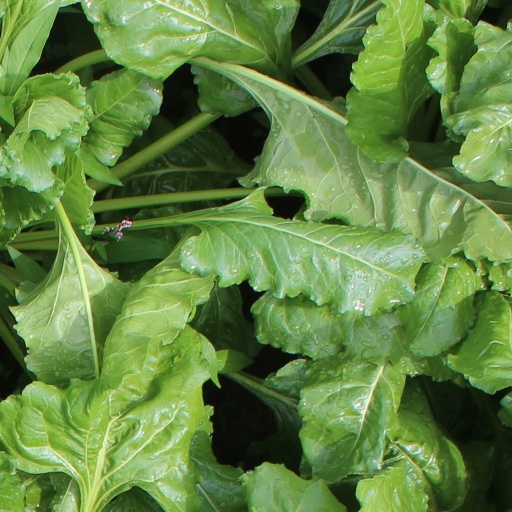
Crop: sugar beet